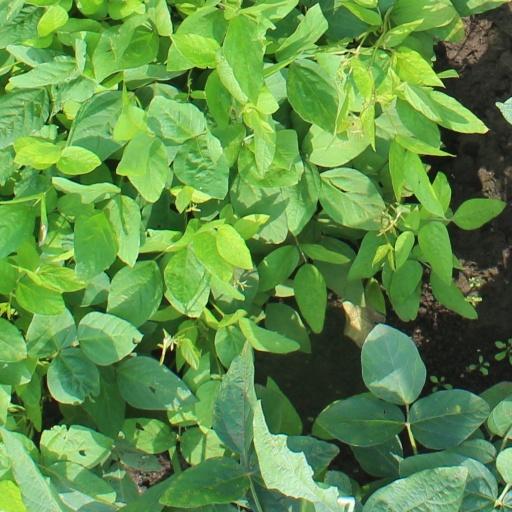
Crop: soybean